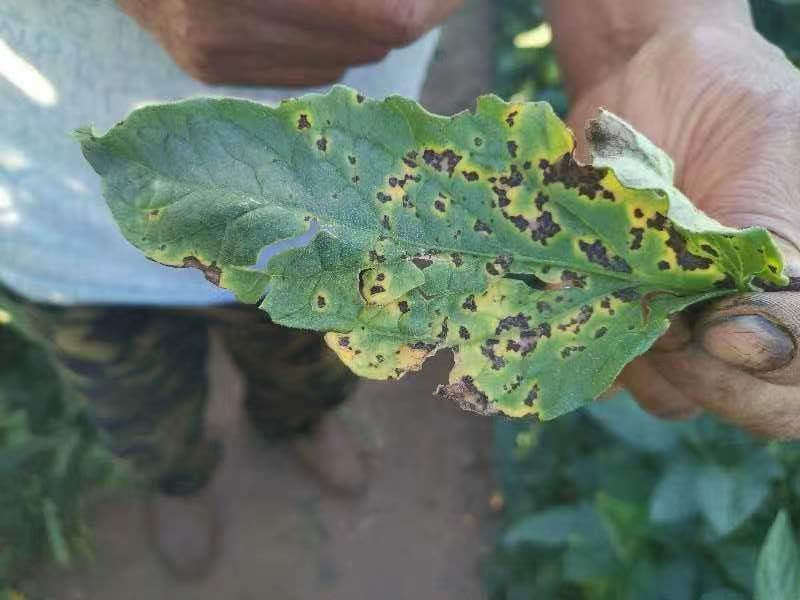
Plant: Tomato
Disease: tomato bacterial leaf spot